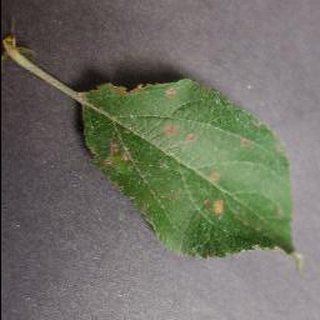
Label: apple_cedar_apple_rust